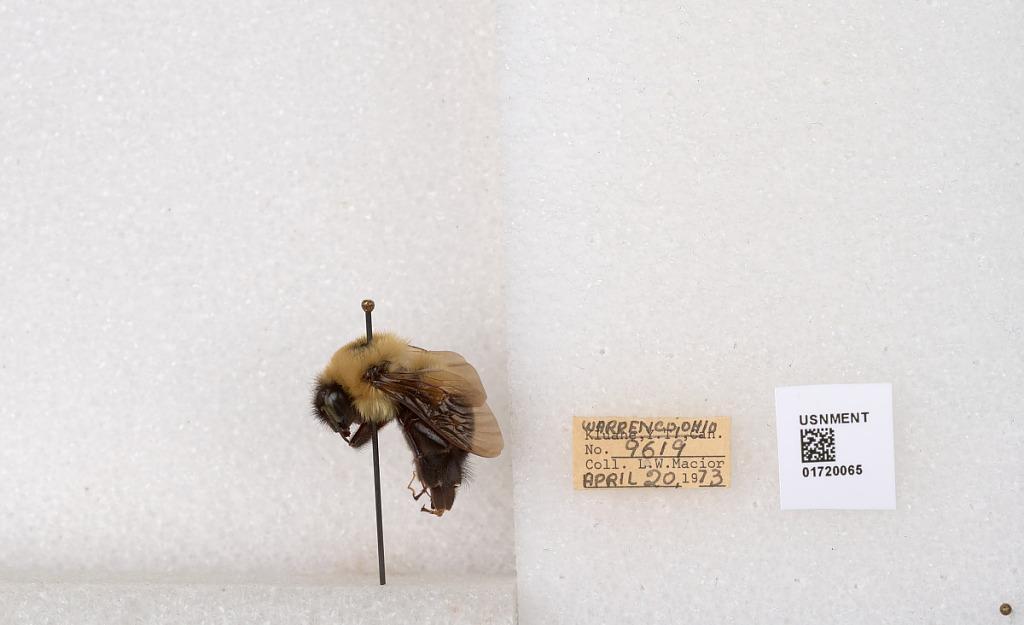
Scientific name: Bombus bimaculatus Cresson
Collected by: L. Macior
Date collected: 1973-4-20
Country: United States
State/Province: Ohio
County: Warren
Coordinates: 39.4276, -84.1668